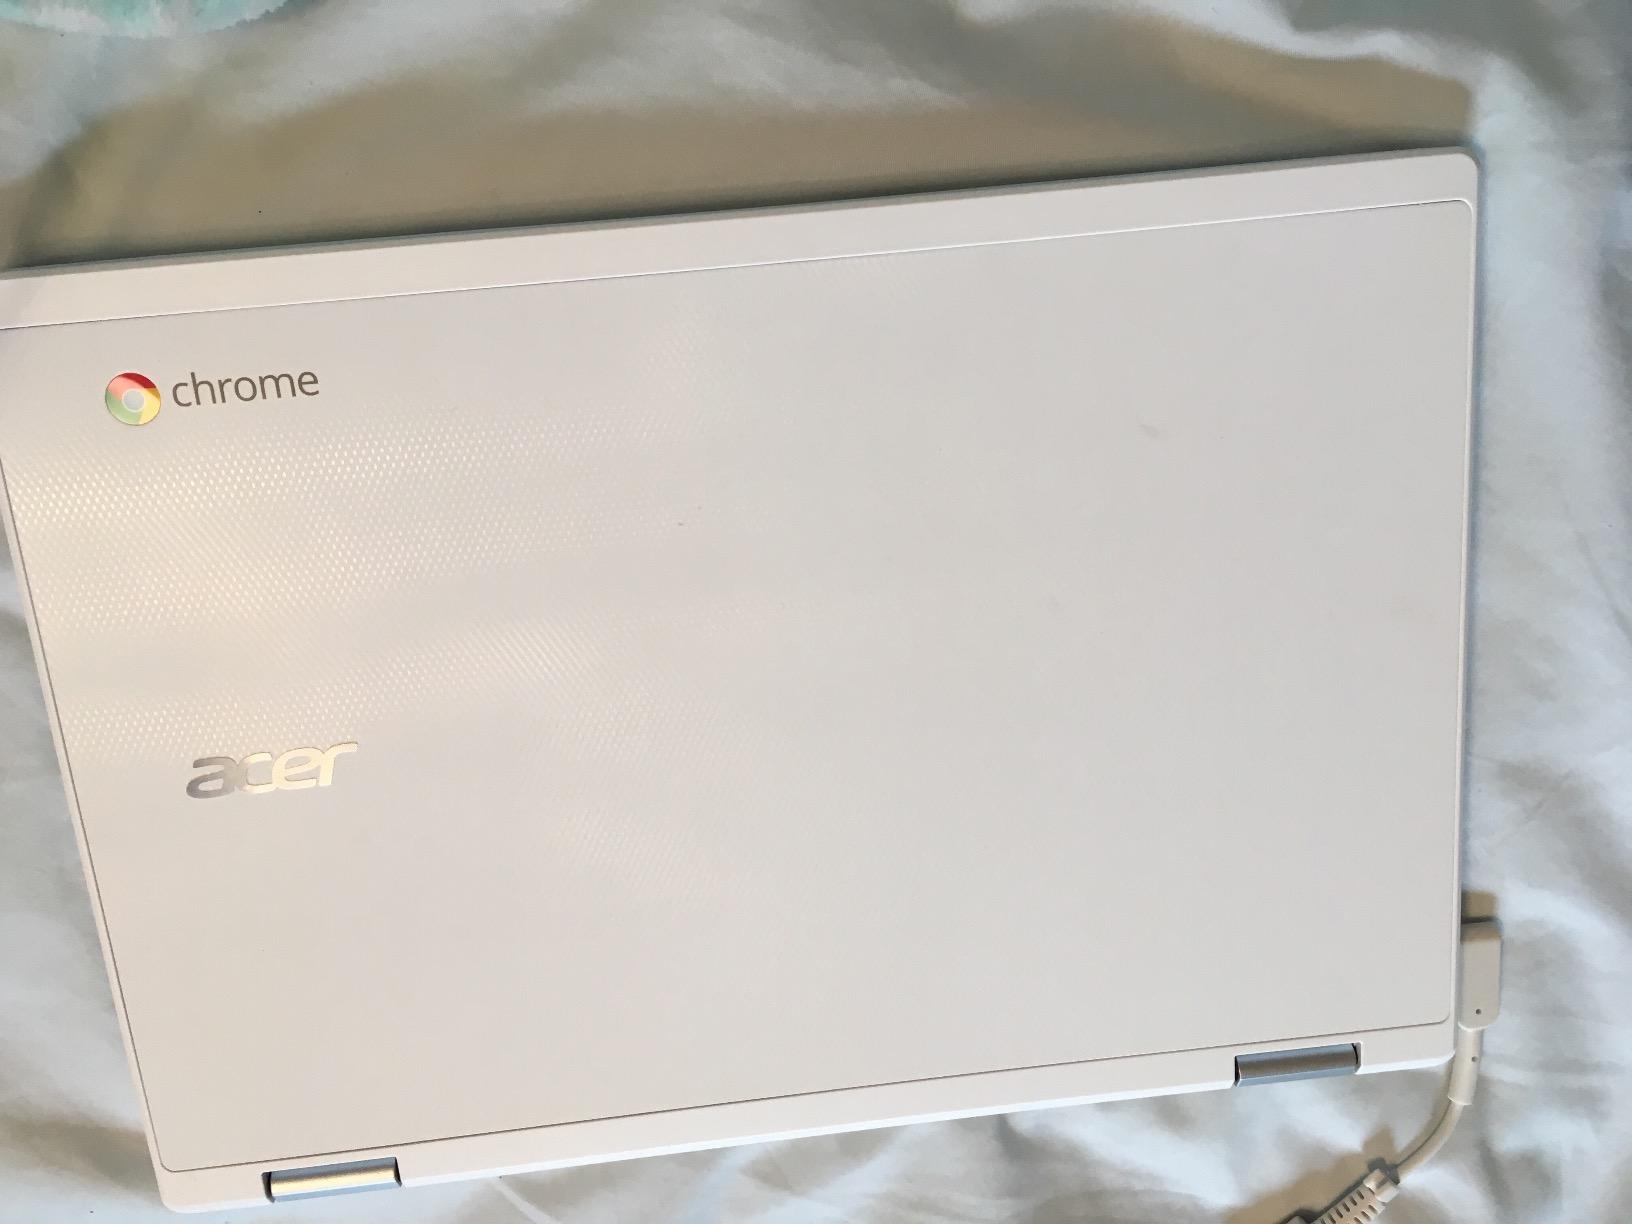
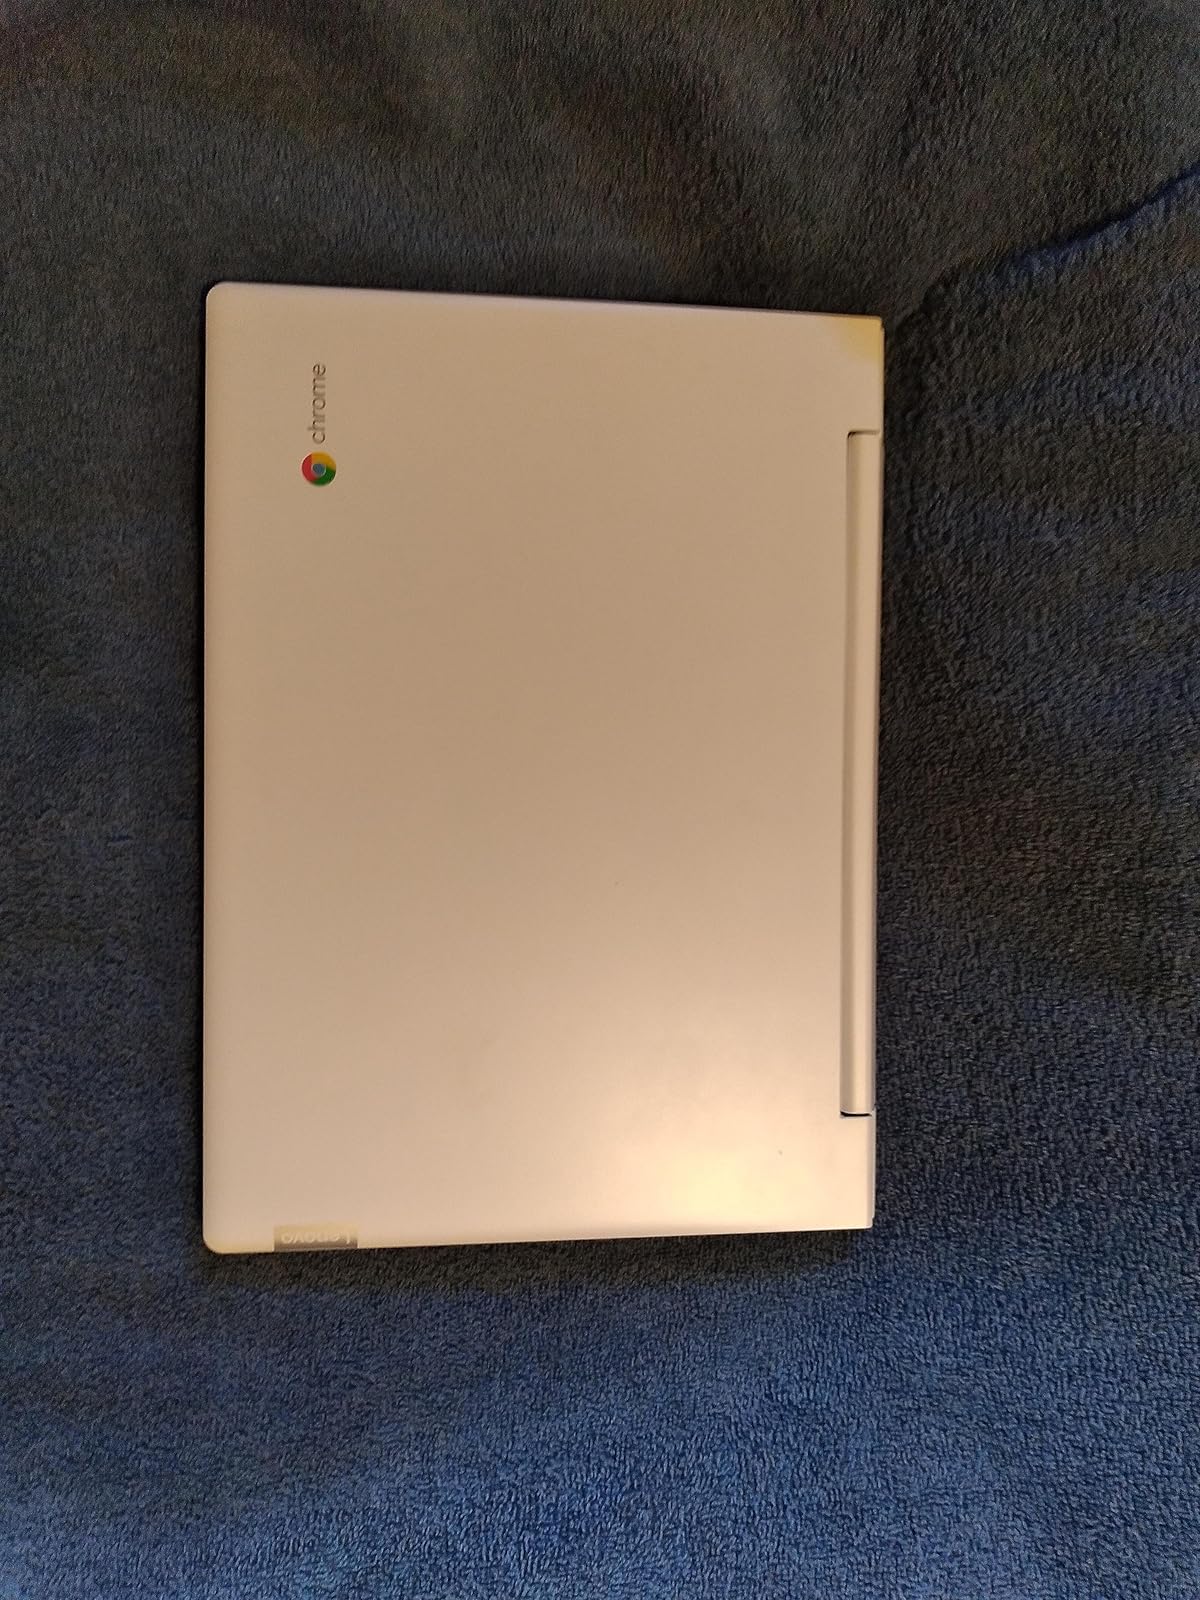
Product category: laptop
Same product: no